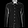
Label: Shirt